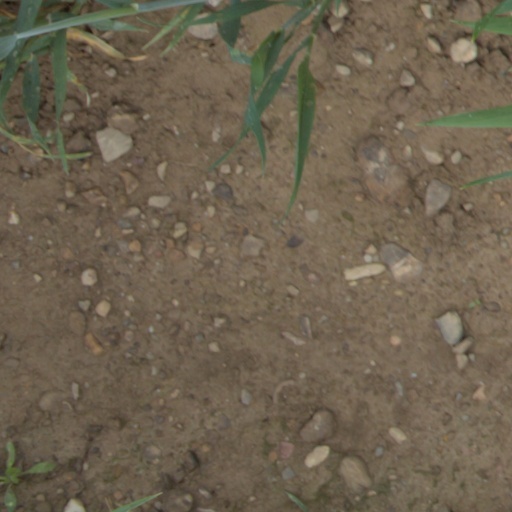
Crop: wheat